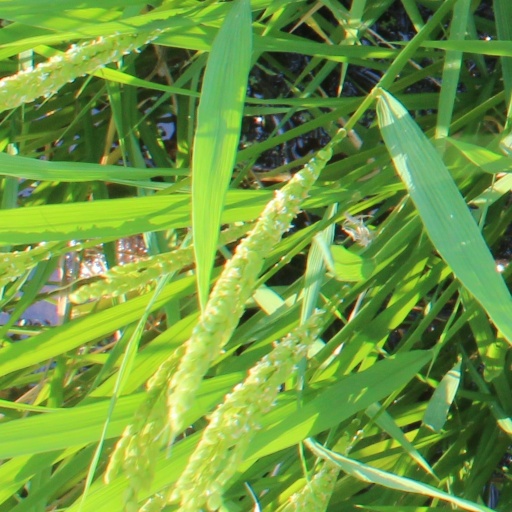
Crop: rice